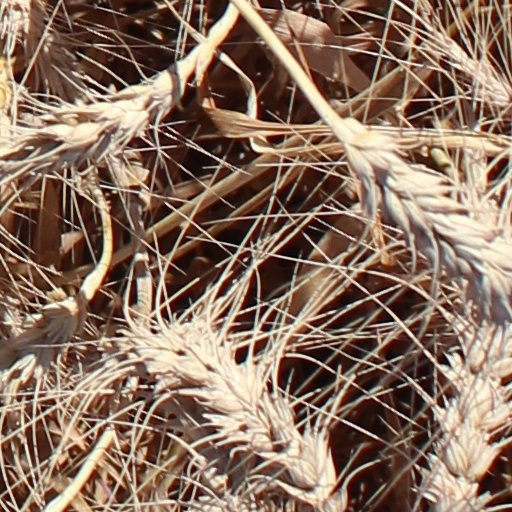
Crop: wheat